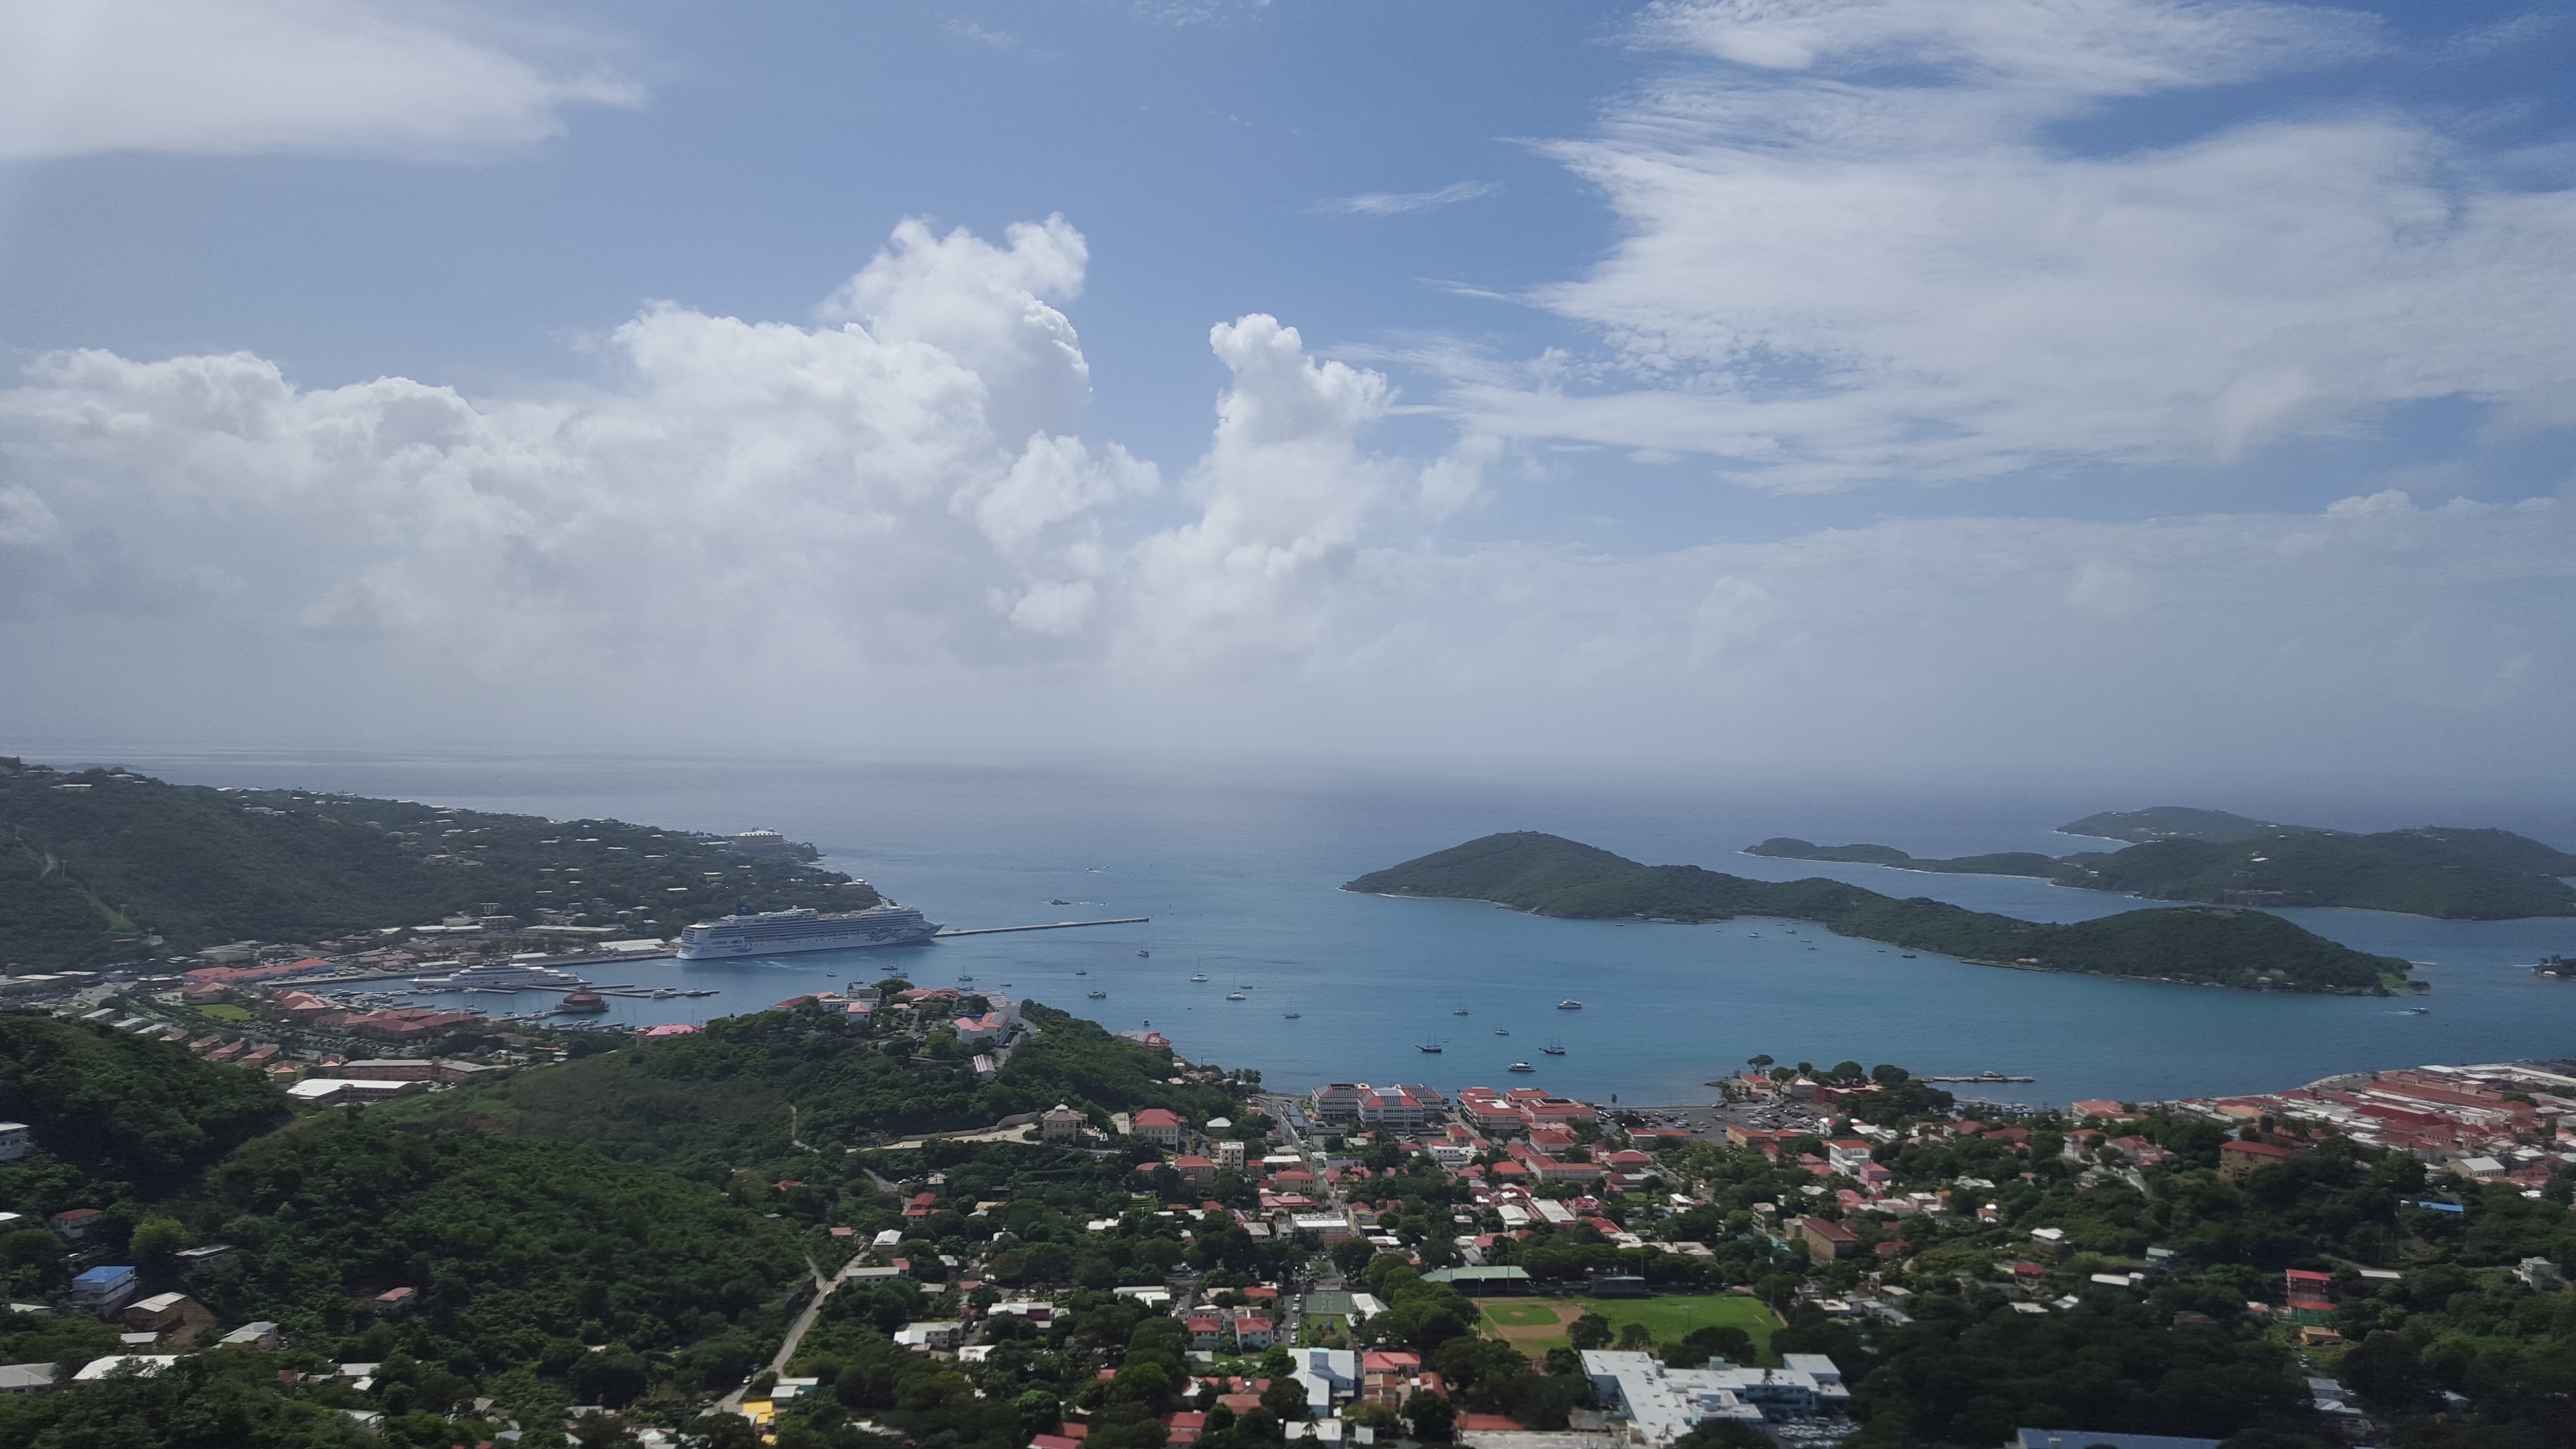
sea, coast, ocean, horizon, mountain, cloud, lake, panorama, bay, fjord, body of water, loch, cape, aerial photography, st thomas, usvi, charlotte amalie